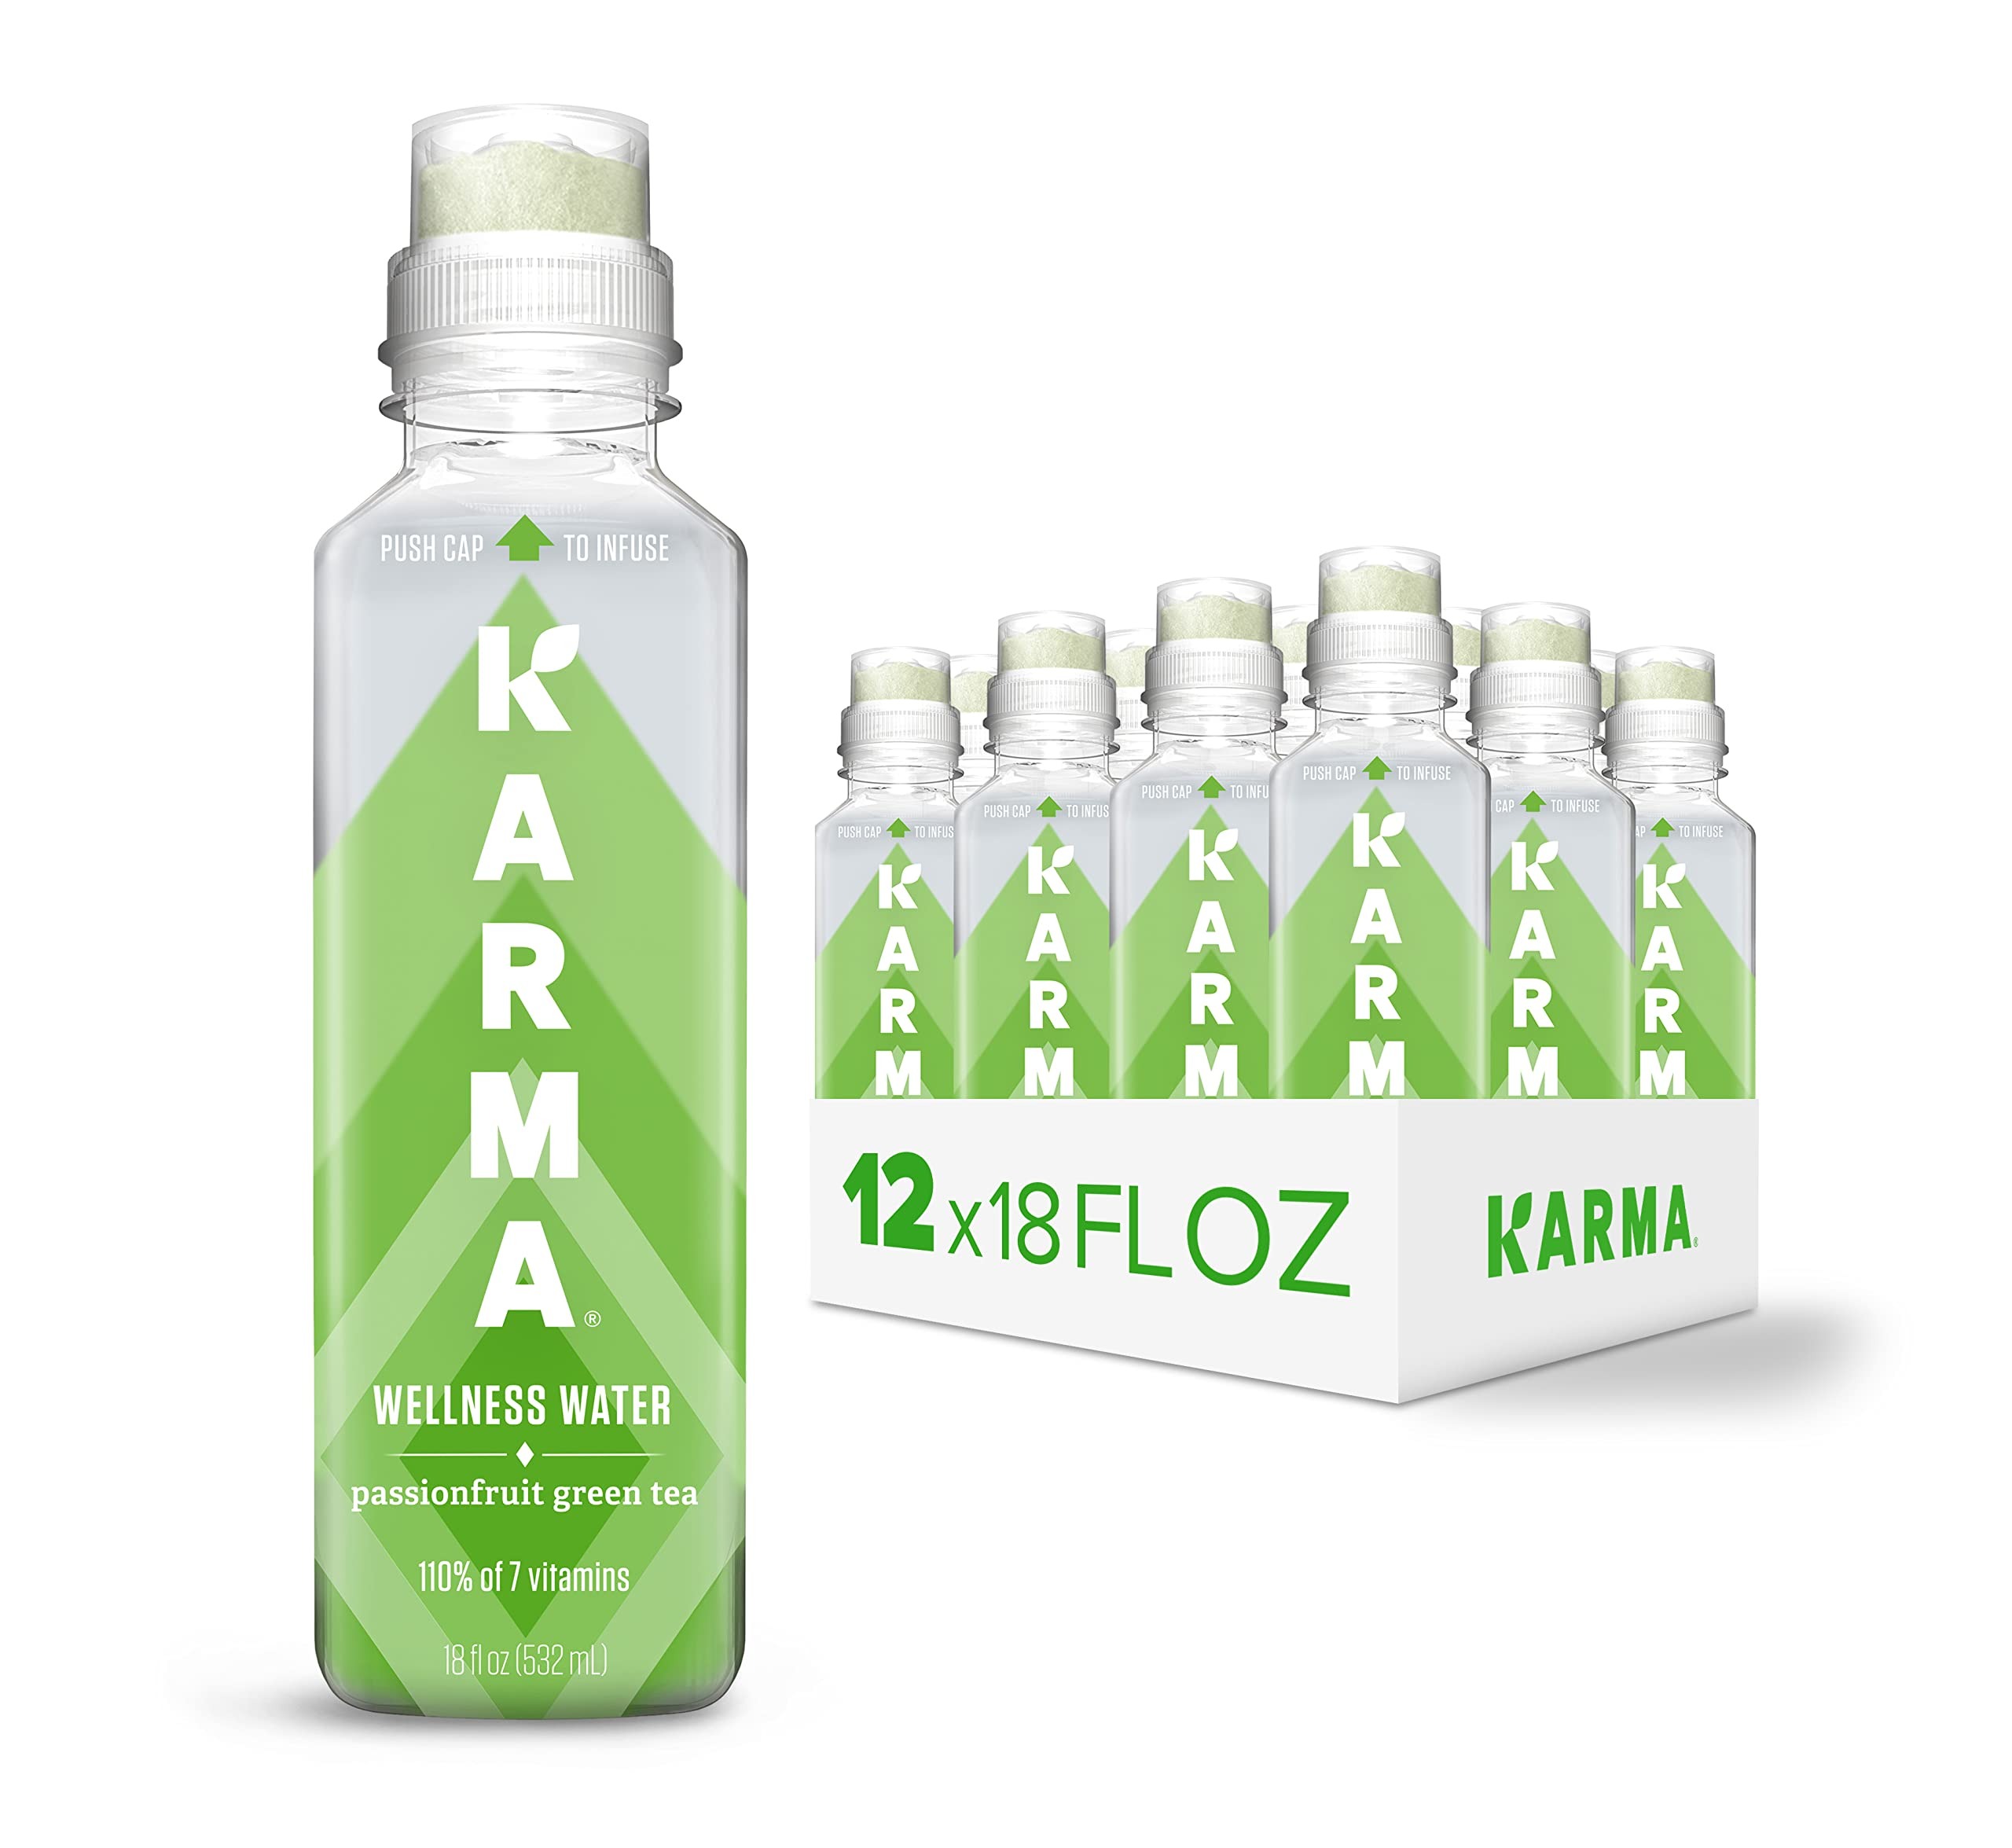
Item Name: Karma Wellness Flavored Vitamin Water, Passionfruit Green Tea, Mood Elevation with Ashwagandha and L-Theanine, Low Calorie, Refreshing Vitamin Enhanced Water with Antioxidants, 18 Fl Oz (Pack of 12)
Bullet Point 1: FLAVORED WATER: Comes in 12 pack of 18 Fl Oz bottles; Passionfruit Green Tea flavor with natural lift caffeine, Yerba Leaf & Green Tea extract that contains powerful antioxidant properties. A variety of 6 different flavors to choose from. All bottles are 100% recyclable.
Bullet Point 2: 4 SIMPLE STEPS: Karma’s nutrients are stored in the cap until you release them, assuring optimal freshness and potency. PEEL off protective seal, PUSH to infuse fresh vitamins, SHAKE to initiate the health benefits, and TRANSFORM water into wellness.
Bullet Point 3: VITAMIN INFUSED: A, E, B3, B5, B6, B12 vitamins to provide your body with protection that it needs. Also includes Niacin, another prominent vitamin that works to fight off damage caused from free radicals.
Bullet Point 4: TRANSFORM WATER INTO WELLNESS: Karma Water is a natural refreshment made with Non-GMO, Gluten Free, Vegan, Lactose Free spring water. Start transforming your life, one drop at a time.
Bullet Point 5: DRINK KARMA: If you enjoy flavored spring water with a boost of energy from Hint, Bai, Sparkling Ice, Bubly Sparkling Water, Vitamin water Zero, and Trimino - Try KARMA Wellness Water & Energy Tea.
Value: 216.0
Unit: Fl Oz

Price: 2.19